X-ray emission spectroscopy

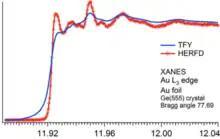
Fig. 4: XAS measurement versus HERFD

In the Von Hamos geometry, a cylindrically bent crystal disperses the radiation along its flat surface's plane and focuses it along its axis of curvature onto a line-like feature.